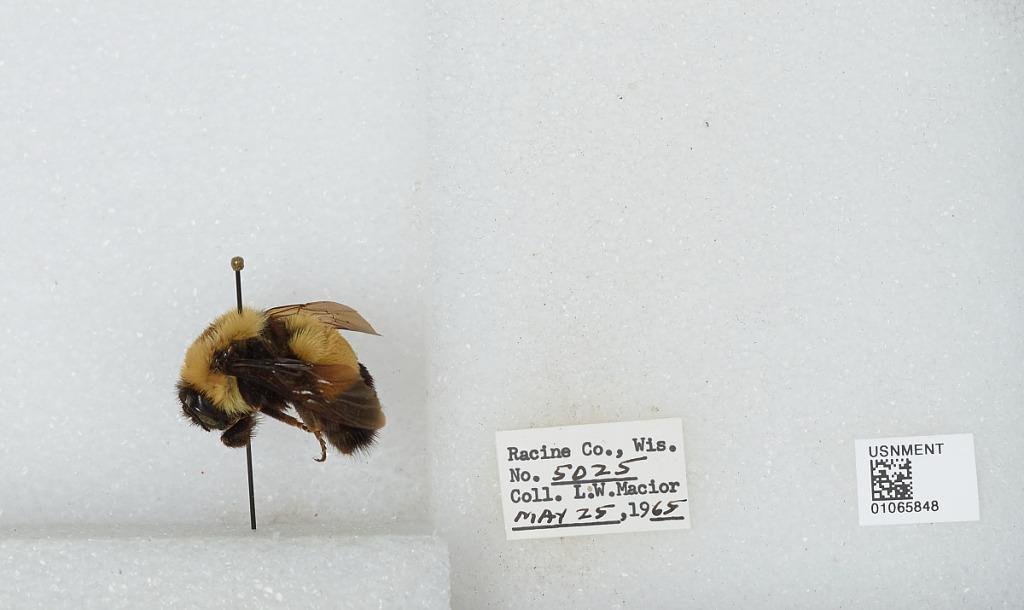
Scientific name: Bombus (Bombus) affinis Cresson
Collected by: L. Macior
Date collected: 1965-5-25
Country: United States
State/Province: Wisconsin
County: Racine
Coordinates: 42.78, -87.76